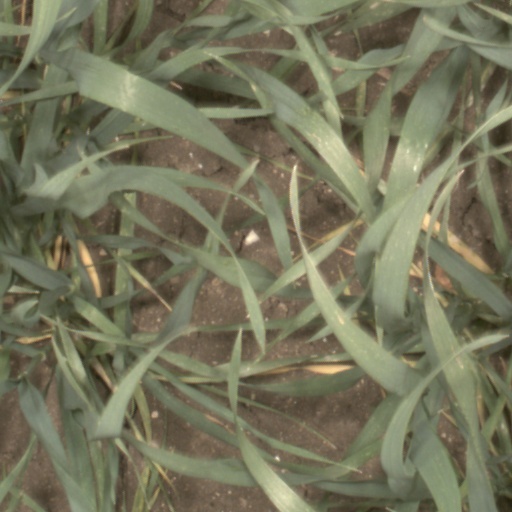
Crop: wheat